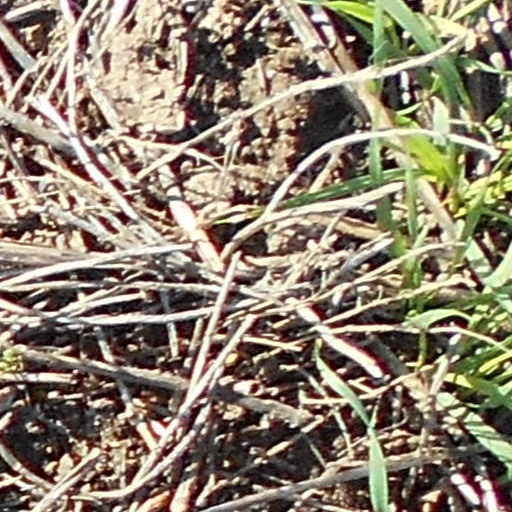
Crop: wheat